Bergen

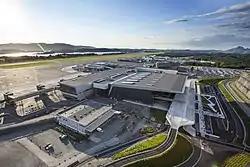
Bergen Airport, Flesland

Bergen is divided into eight boroughs, as seen on the map to the right. Clockwise, starting with the northernmost, the boroughs are Åsane, Arna, Fana, Ytrebygda, Fyllingsdalen, Laksevåg, Årstad and Bergenhus. The city centre is in Bergenhus. Parts of Fana, Ytrebygda, Åsane and Arna are not part of the Bergen urban area, explaining why the municipality has approximately 20,000 more inhabitants than the urban area.